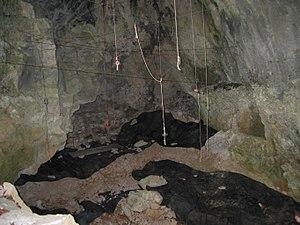
La Geißenklösterle, ou Geissenklösterle, est un abri formé de roches karstiques. L'abri sous roche est situé à Weiler, dans la ville de Blaubeuren au sein de la vallée de l'Ach, dans le Bade-Wurtemberg, en Allemagne. L'entrée de la cavité préhistorique s'ouvre sur un flanc du massif de Bruckfels, une formation rocheuse du Jura souabe moyen.